Women in Taoism

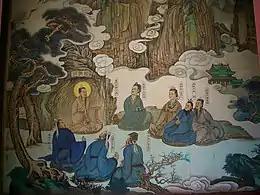
Wang Chongyang and his seven Quanzhen School masters, with Sun Bu'er in the middle of the back row

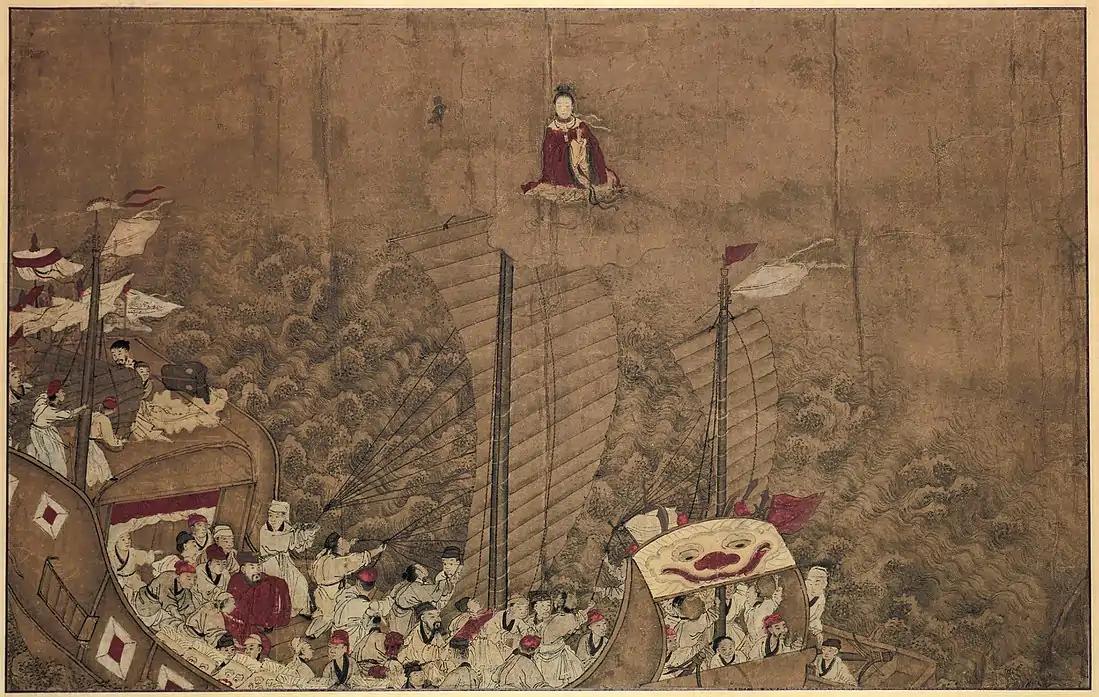
Mazu's miraculous rescue of Emperor Huizong of Song's envoy Lu Yundi (路允迪) returning from Goryeo in 1123

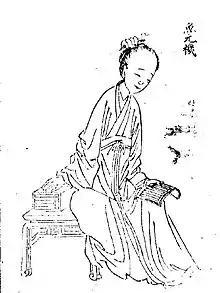
Woodblock illustration of Yu Xuanji, 1772 "Lichao mingyuan shici" (歷朝名媛詩詞)

In the early Song dynasty (960–1279) the number of women Taoists declined to about 3–5% of the registered clergy and only rose again later, with the emergence of the Quanzhen School in the late 12th century during the Jin dynasty (1115–1234). Nevertheless, cults of women continued to flourish and there were some senior female practitioners of various techniques.